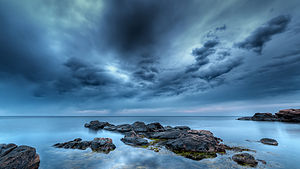
Hovs hallar
Hovs Hallar med skyer
Hovs hallar er den sidste udløber af Hallandsåsen ved kysten i det nordvestlige Skåne. En hal er et ældre udtryk for en klippe. Hovs hallar er siden 1971 et naturreservat.